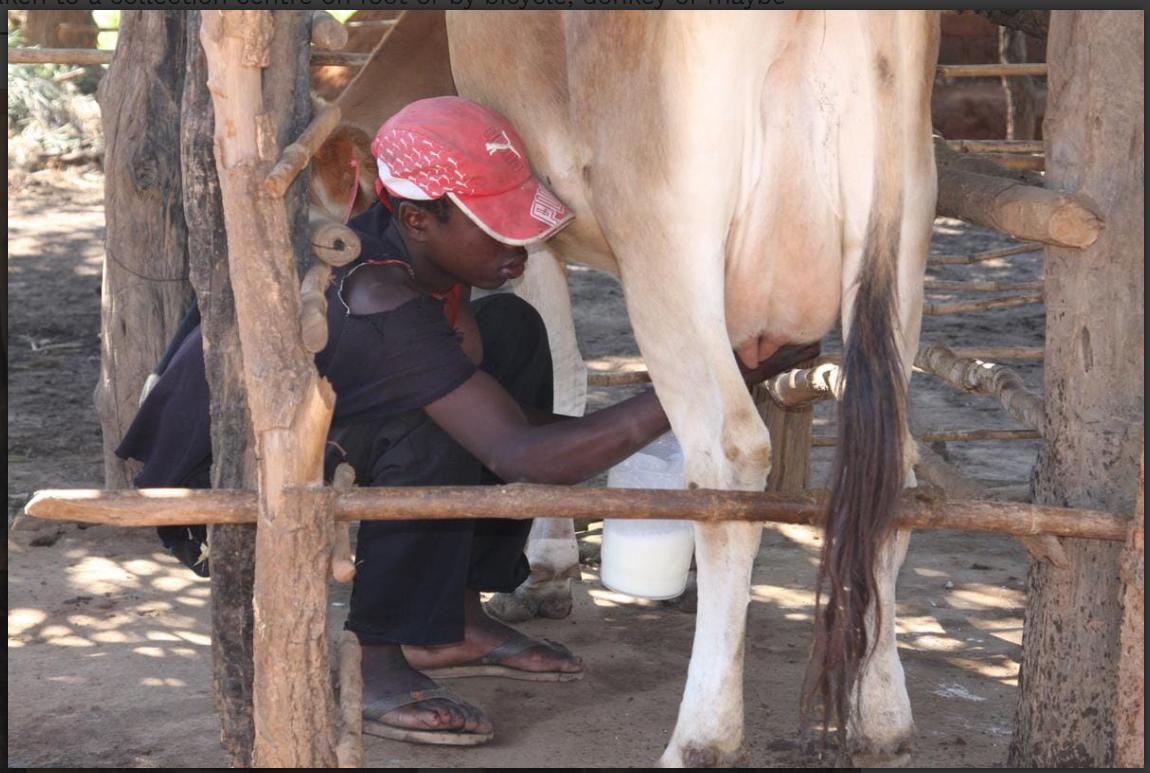
Ng'ombe ya rangi ya hudhurungi na nyeupe liko kwenye zizi lililotengenezwa na mbao kuna mtu anayekamua amevalia mavazi ya nyeusi na kofia ya nyekundu.